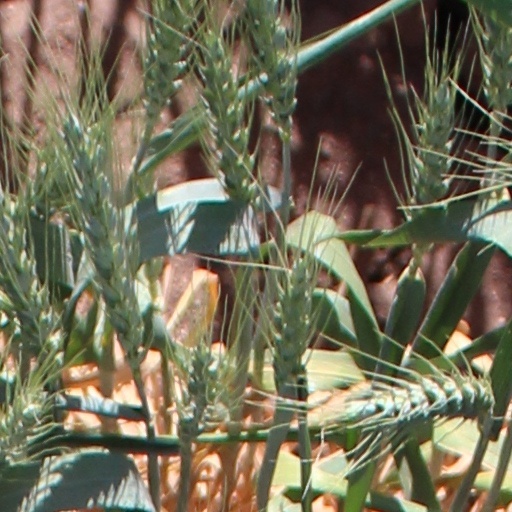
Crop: wheat